Bolívar (state)

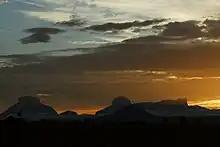
Sunset in the Gran Sabana Municipality

The State of Bolivar is home to several ethnic groups that originated in the country. Among the main groups are the Pemones, the Yekuana, the Sanemá, the Panares, the Hotis and the Piaroas. All of these groups speak their own languages, although most also speak Spanish.